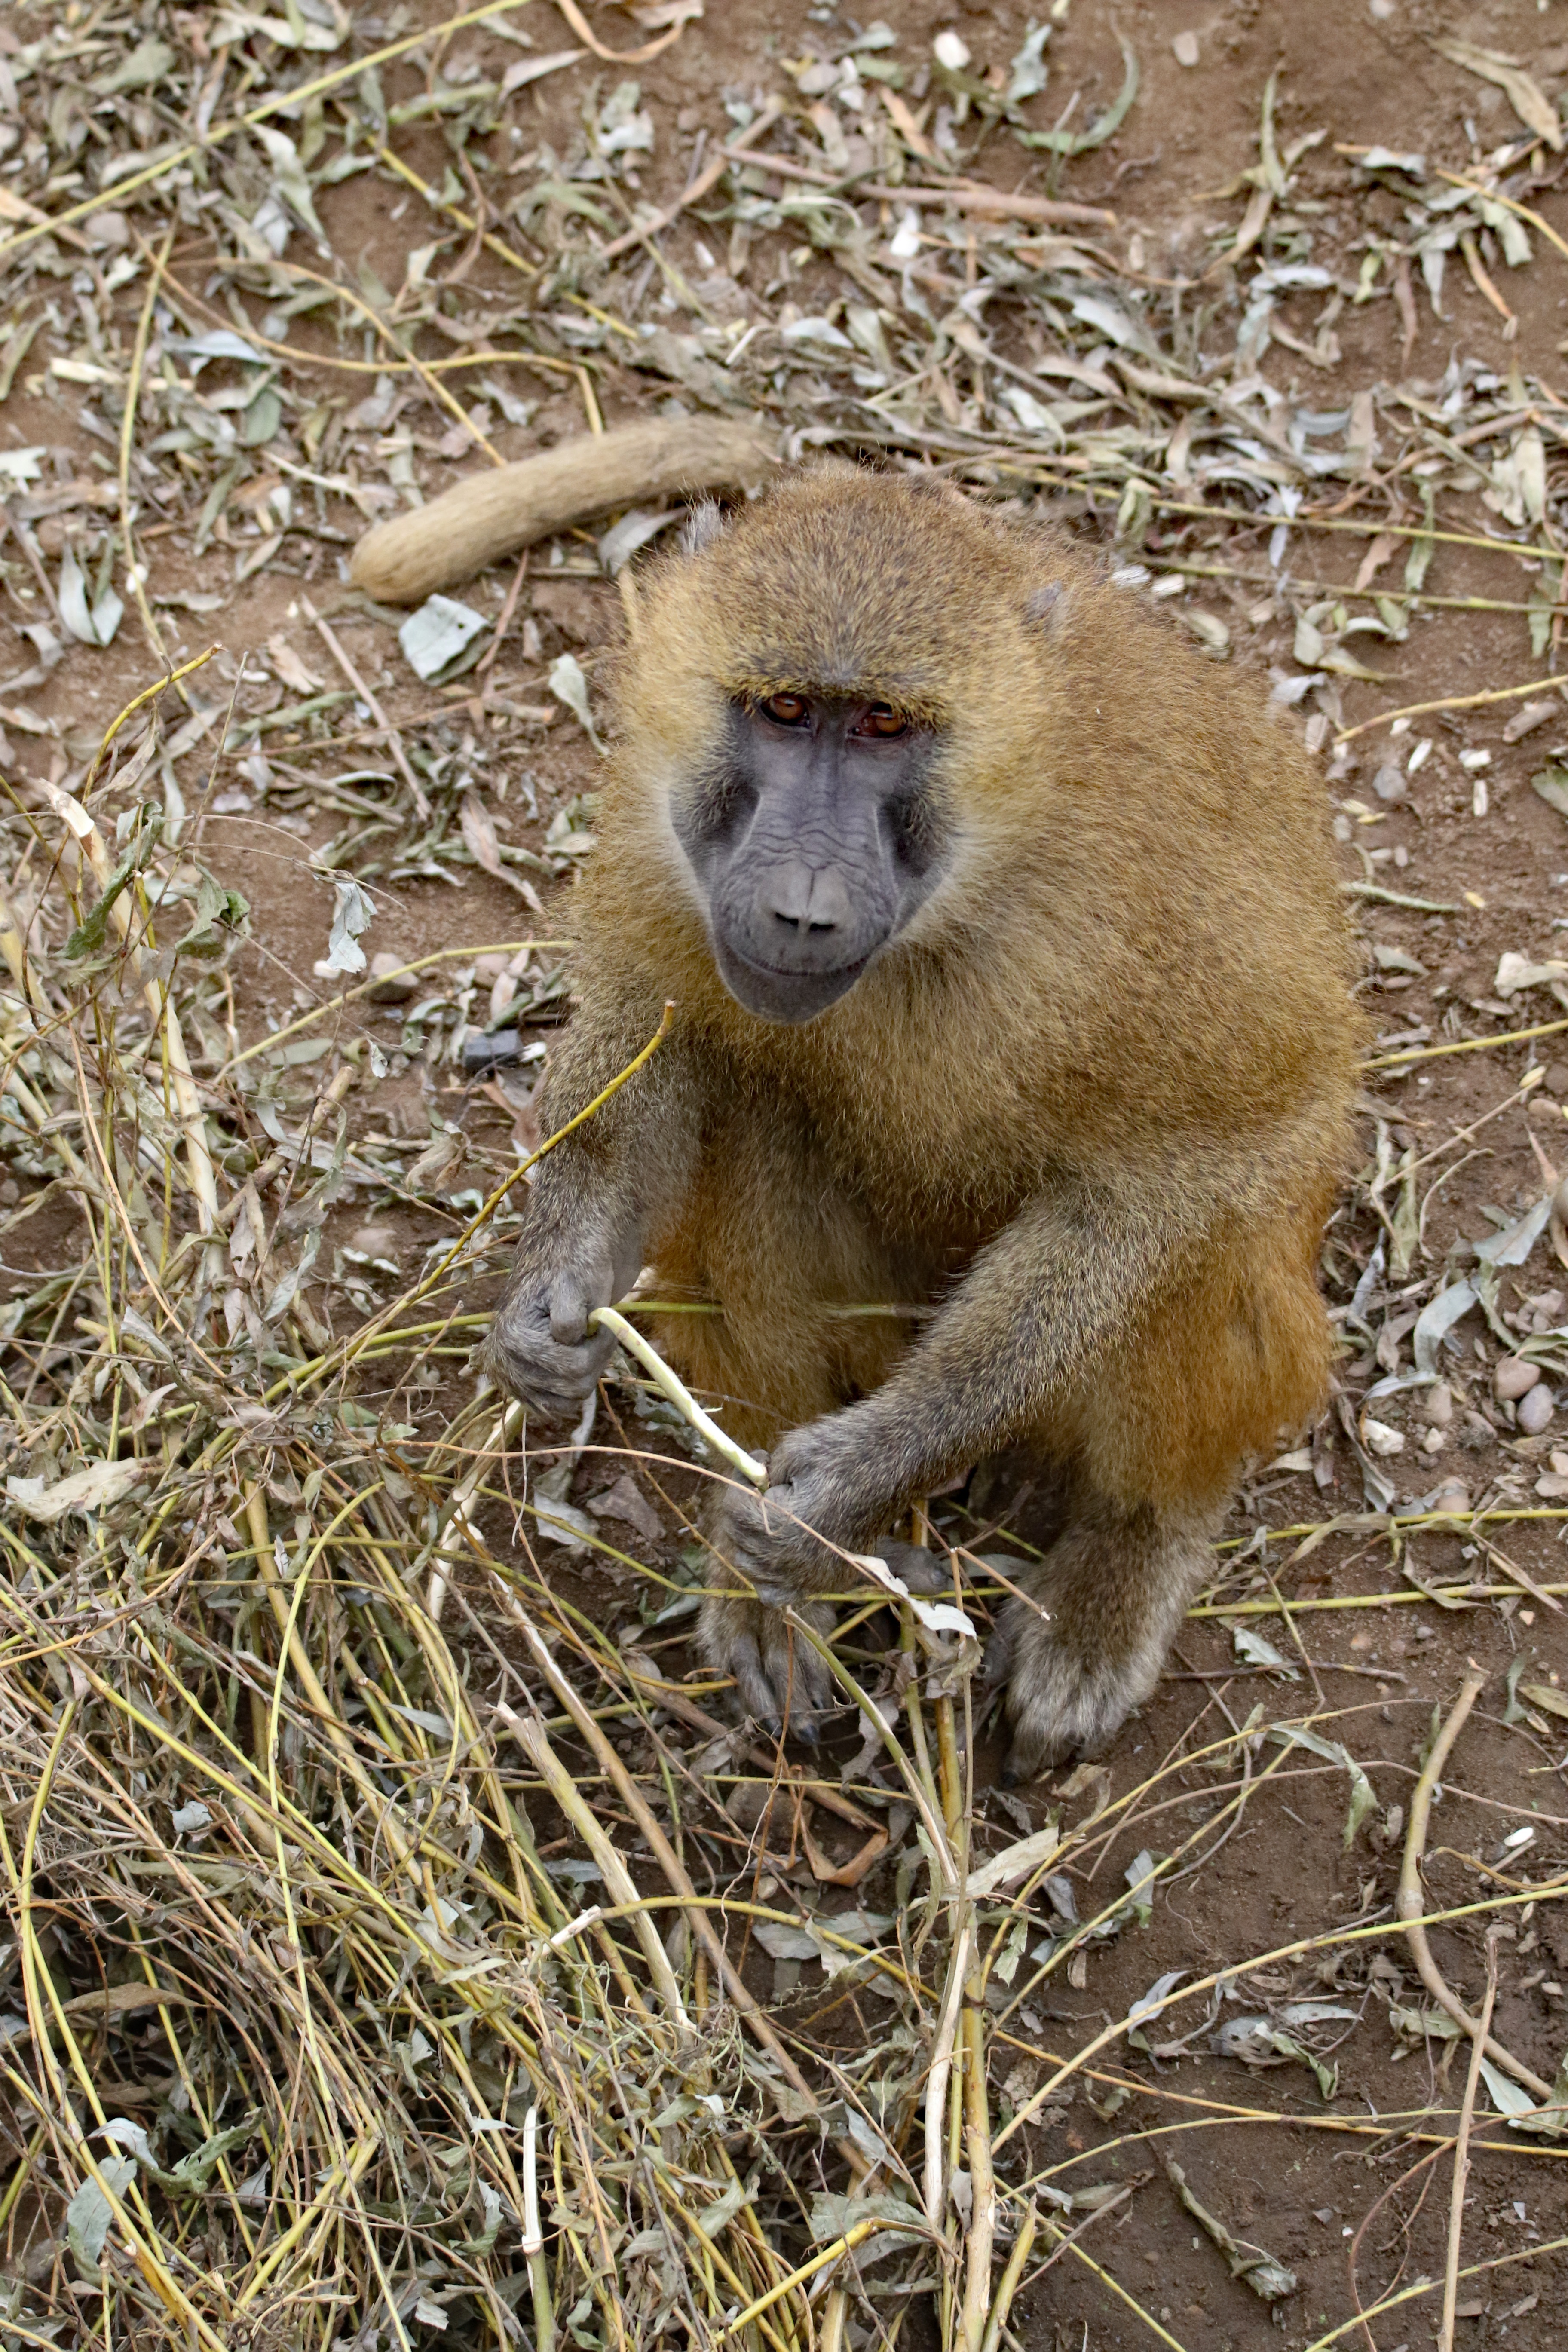
nature, animal, male, wildlife, wild, young, sitting, africa, mammal, monkey, fauna, primate, ape, baboon, furry, vertebrate, safari, macaque, old world monkey